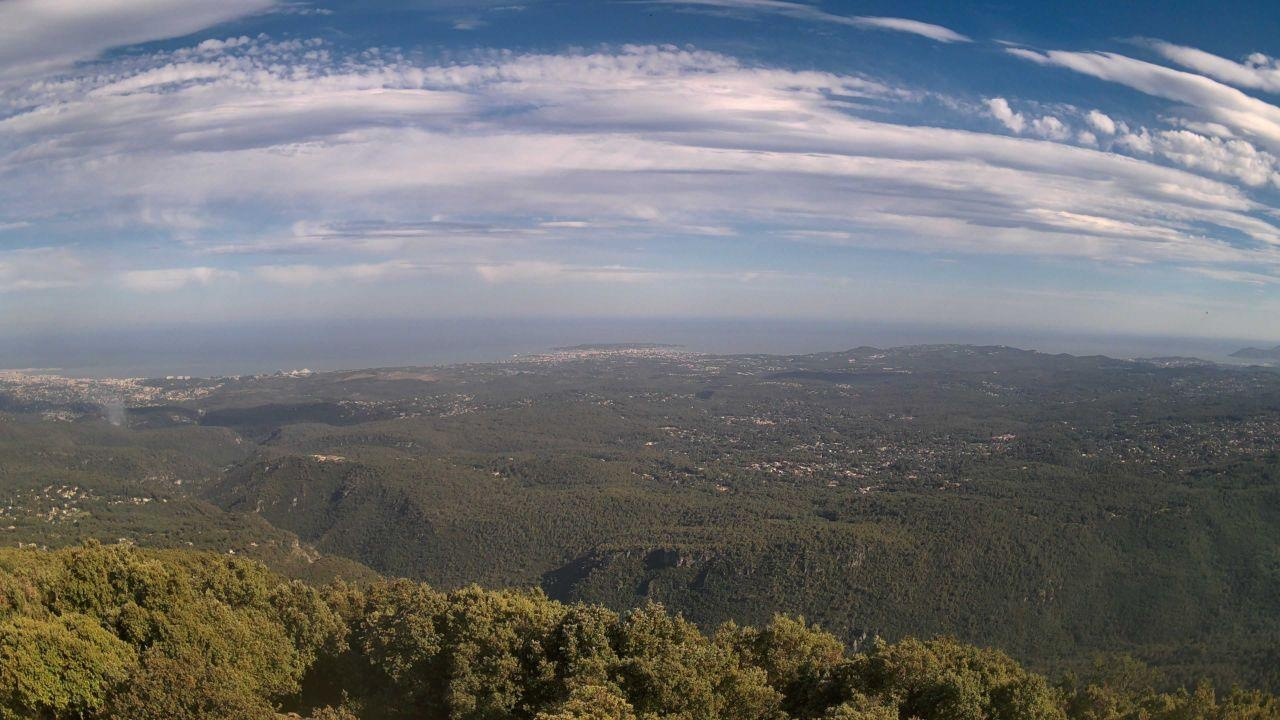
Fire: no
Smoke: yes